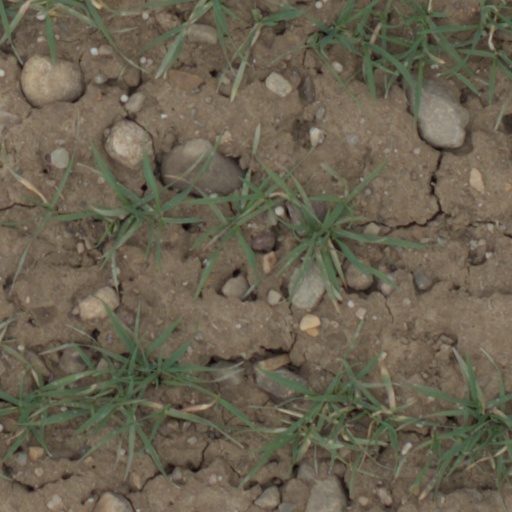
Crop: wheat